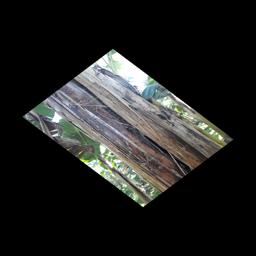
Label: PSEUDOSTEM WEEVIL